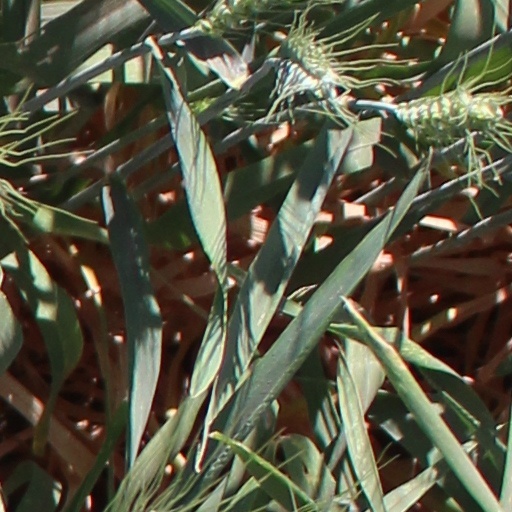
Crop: wheat